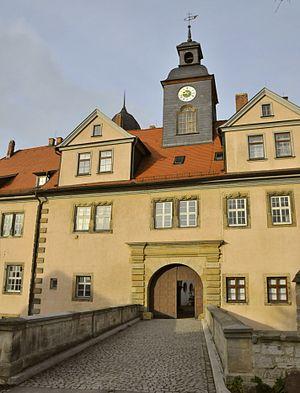
Waltershausen est une ville allemande située dans l'arrondissement de Gotha, en Thuringe. Bâtie à l'ombre du château de Tenneberg, qui fut une des résidences des landgraves de Thuringe et siège du seul fabricant survivant de véhicules de l'ancienne RDA, c'est la deuxième ville de l'arrondissement. La célèbre école Salzmannschule se trouve dans le village de Schnepfenthal qui dépend de Waltershausen.